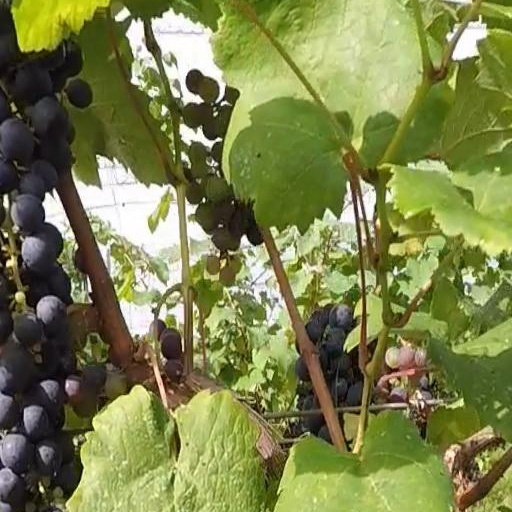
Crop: grape